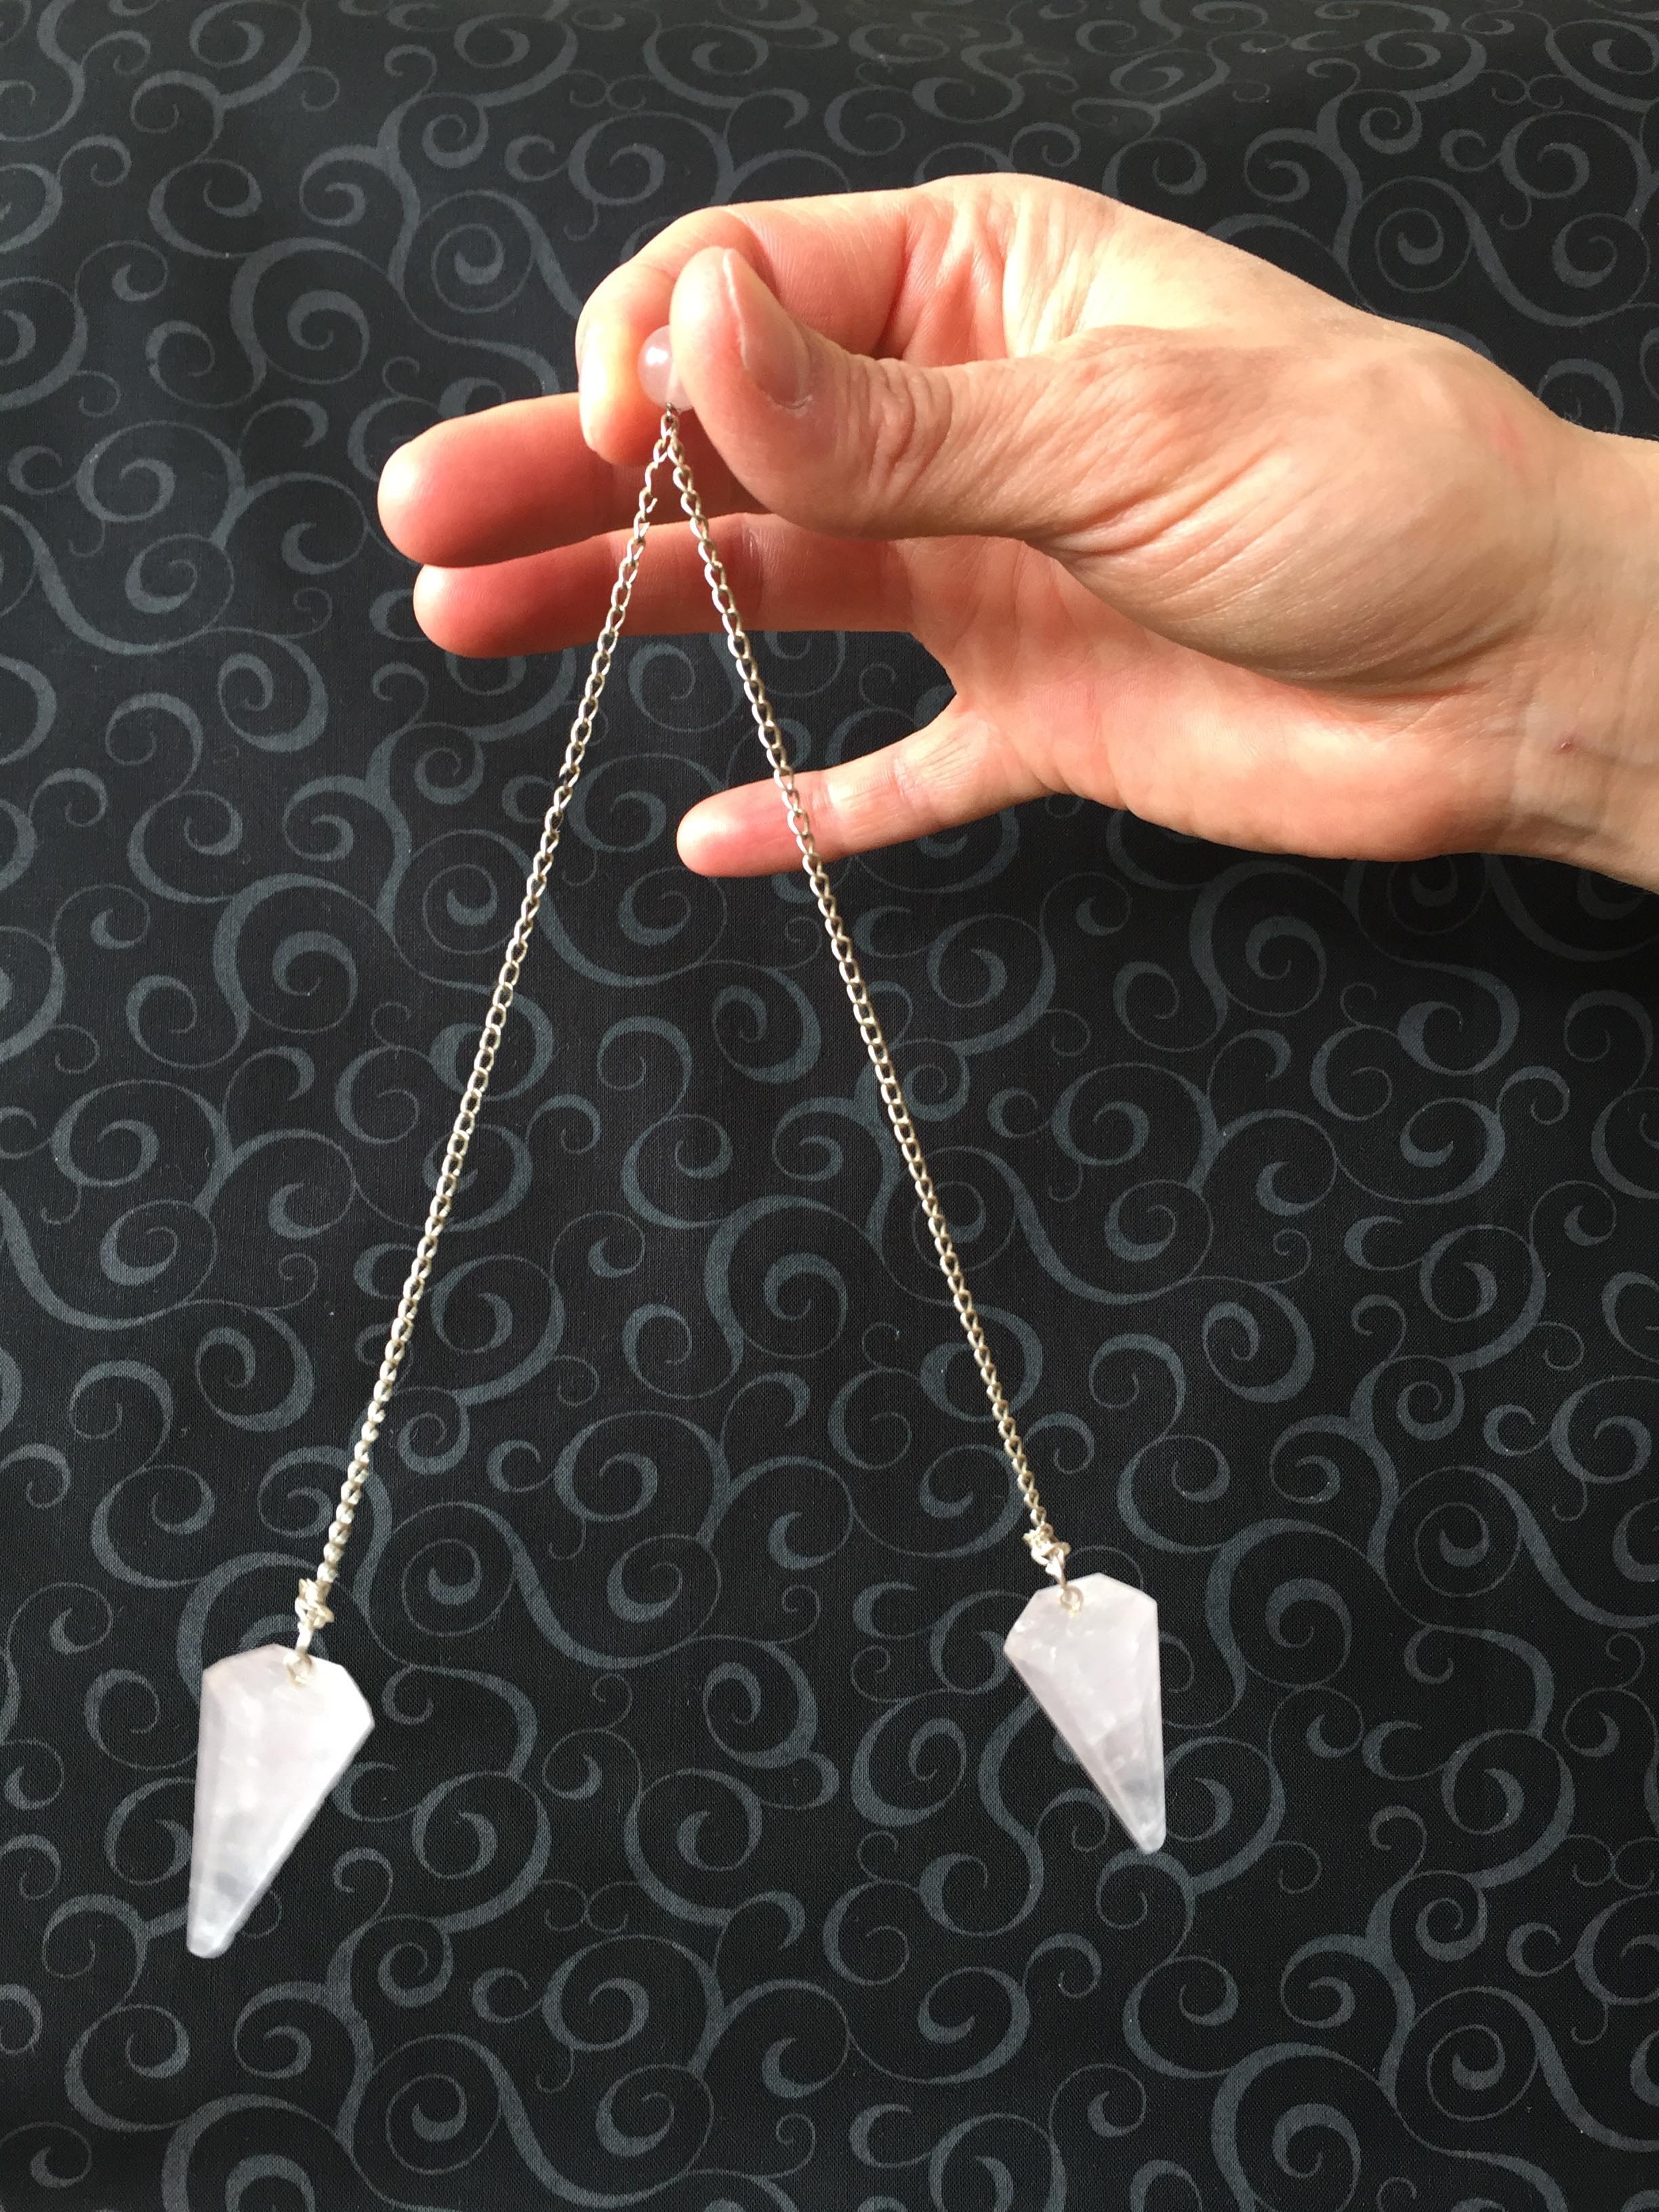
hand, chain, mystic, pendulum, spiritual, jewellery, art, swinging, magical, metaphysical, hypnotic, esoteric, rose quartz, hypnosis, hypnotist, dowser, dowsing, divination, hypnotising, fashion accessory